WBQH

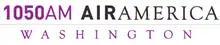
The station's logo as "Air America Washington" reflected WZAA's operation by Air America.

In August 2008, WFED was moved to 1500 AM, following the discontinuation of that frequency's previous occupant, WWWT. This move significantly improved WFED's daytime and nighttime coverage. While the 1500 facility is a 50,000-watt clear channel station, 1050 must power down to 44 watts at night, effectively limiting its nighttime coverage to Prince George's County.